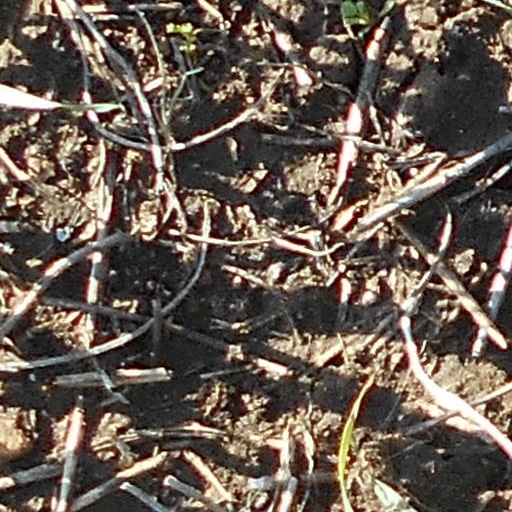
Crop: wheat